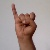
The image shows a hand gesture representing the letter 'I' in Indian Sign Language.